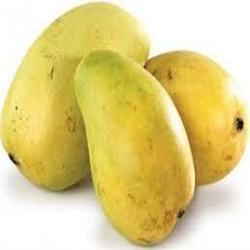
Label: Mango